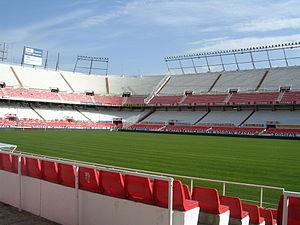
Le Séville Fútbol Club, littéralement Séville Football Club, couramment appelé Sevilla FC en espagnol et Séville FC en français, est un club de football espagnol fondé en 1890 et basé à Séville en Andalousie.
Le stade Ramón Sánchez Pizjuán est un stade de football situé dans la ville de Séville en Espagne. Il se trouve dans le quartier de Nervión.